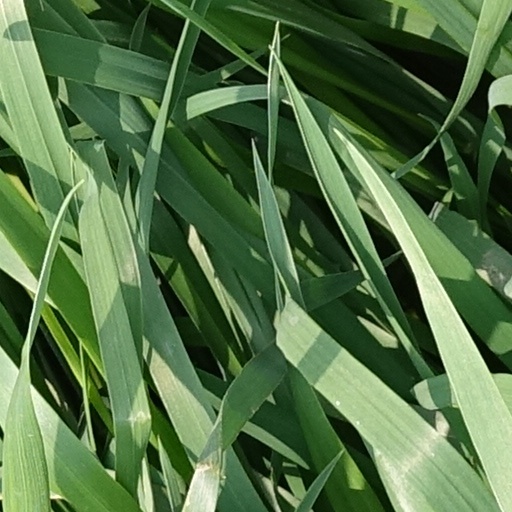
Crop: wheat